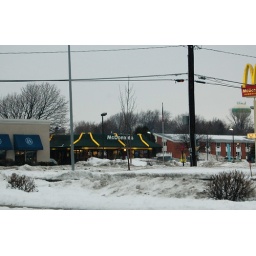
Even the McDonalds-es (and water towers...) in Green Bay are green and gold.